The Works of M. P. Shiel

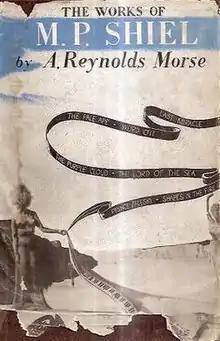
Dust-jacket from the first edition

The Works of M. P. Shiel is a bibliography of works by British author M. P. Shiel. The bibliography was compiled by A. Reynolds Morse. It was first published by Fantasy Publishing Company, Inc. in 1948 in an edition of 1,000 copies.